Tania de Jong

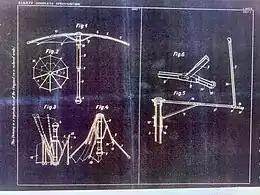
Her maternal grandmother Slawa Duldig kept her folding umbrella secret until she had secured a patent.

De Jong was born in Arnhem, the Netherlands, to her Dutch father and Austrian mother, both of whom escaped the Holocaust. Her parents met at the 1961 Maccabiah Games in Israel. De Jong's mother Eva de Jong-Duldig was a Dutch national tennis champion, a Federation Cup player for Australia, and a three-time quarter-finalist at the Wimbledon Championships.